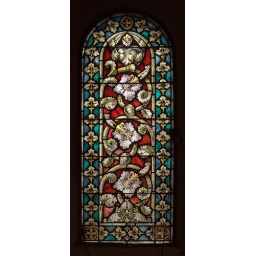
Saint Anthony of Padua Roman Catholic Church, in Saint Louis, Missouri, USA - floral stained glass window